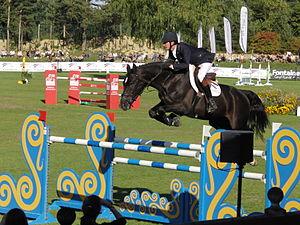
Nicolas Delmotte et Luccianno*HN, Selle français - Championnats de France de saut d'obstacles ""Master Pro"" 2010 à Fontainebleau, France"
Le selle français est un registre généalogique de chevaux de sport français, sélectionnés pour le saut d'obstacles. Il est issu de la fusion de toutes les races dites de « demi-sang » en 1958. Sans standard fixe, ce cheval ne répond plus à la notion de race. Il est caractérisé par une grande taille, un modèle harmonieux et robuste, de la force et du sang. Le selle français est élevé sur l'ensemble du territoire français et dans de nombreux pays, notamment grâce à l'utilisation de l'insémination artificielle. Sa sélection est gérée par l'Association nationale du selle français, qui assure sa promotion et son amélioration génétique.
Un cheval de sport est un cheval de selle élevé et sélectionné pour la pratique des sports équestres. Le terme est à différencier du mot anglo-saxon warmblood, qui n'a pas d'équivalent en français, et qui désigne un ensemble de races ou studbooks de chevaux de sport d'origine européenne.